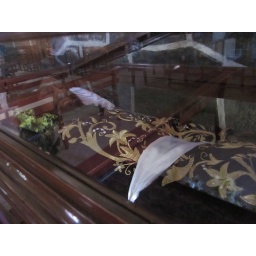
Jesus in a glass box